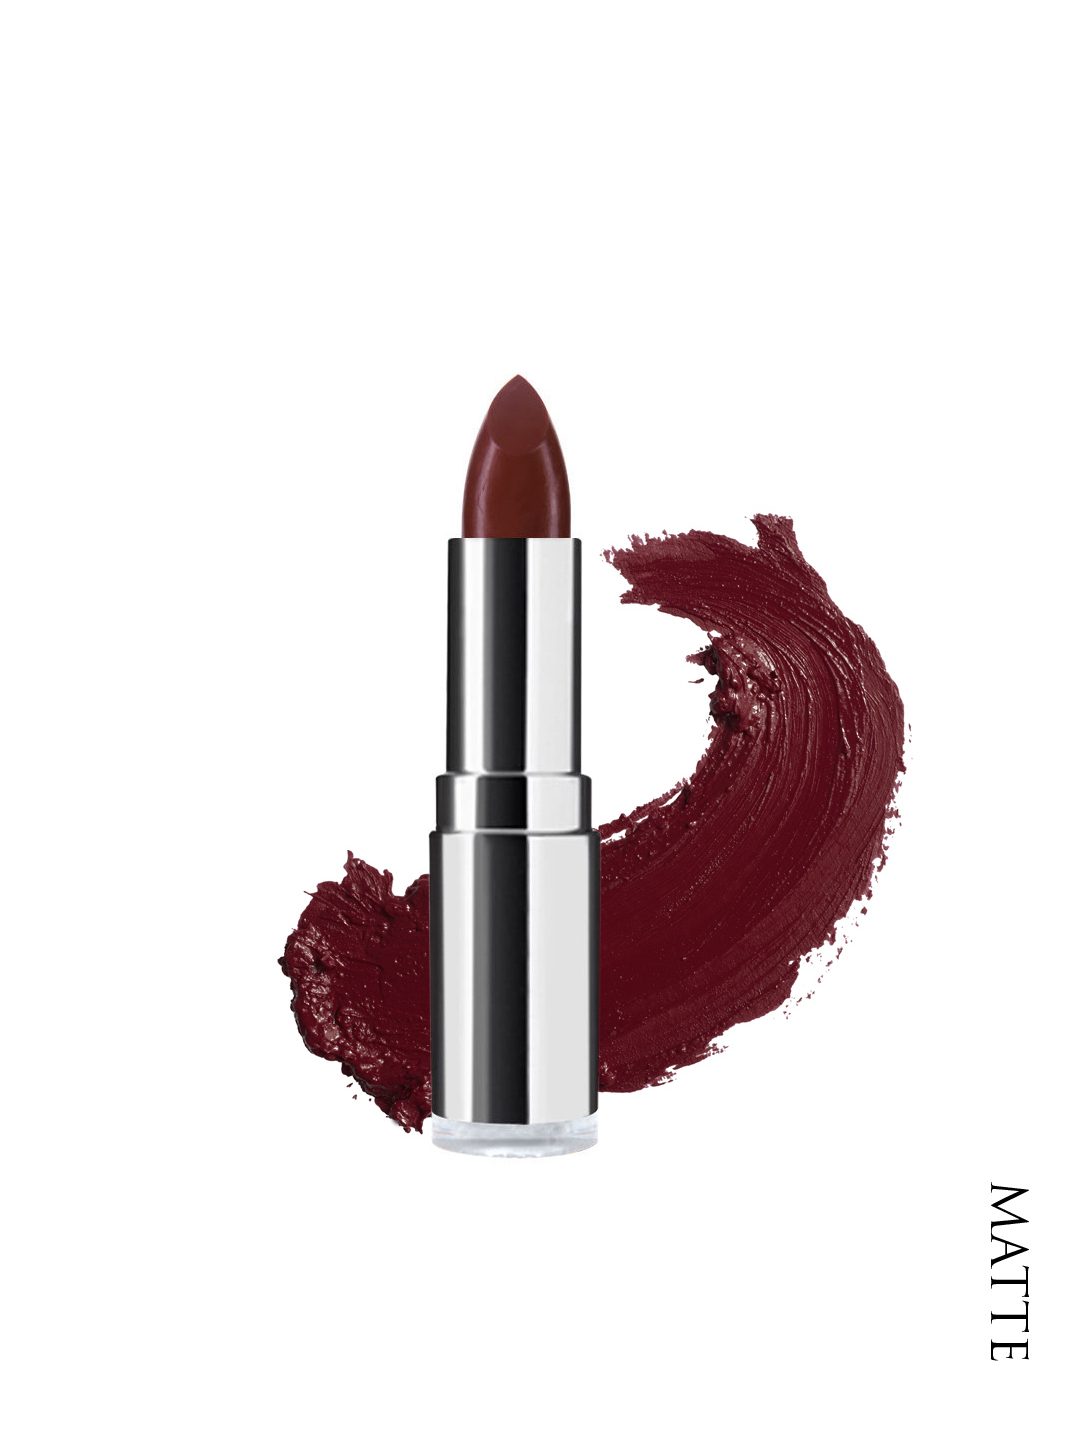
Colorbar Velvet Matte Luv Me Lipstick 03M
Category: Personal Care / Lips / Lipstick
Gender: Women
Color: Maroon
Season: Spring 2017
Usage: Casual